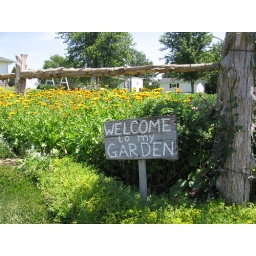
calendula growing along fence by sign